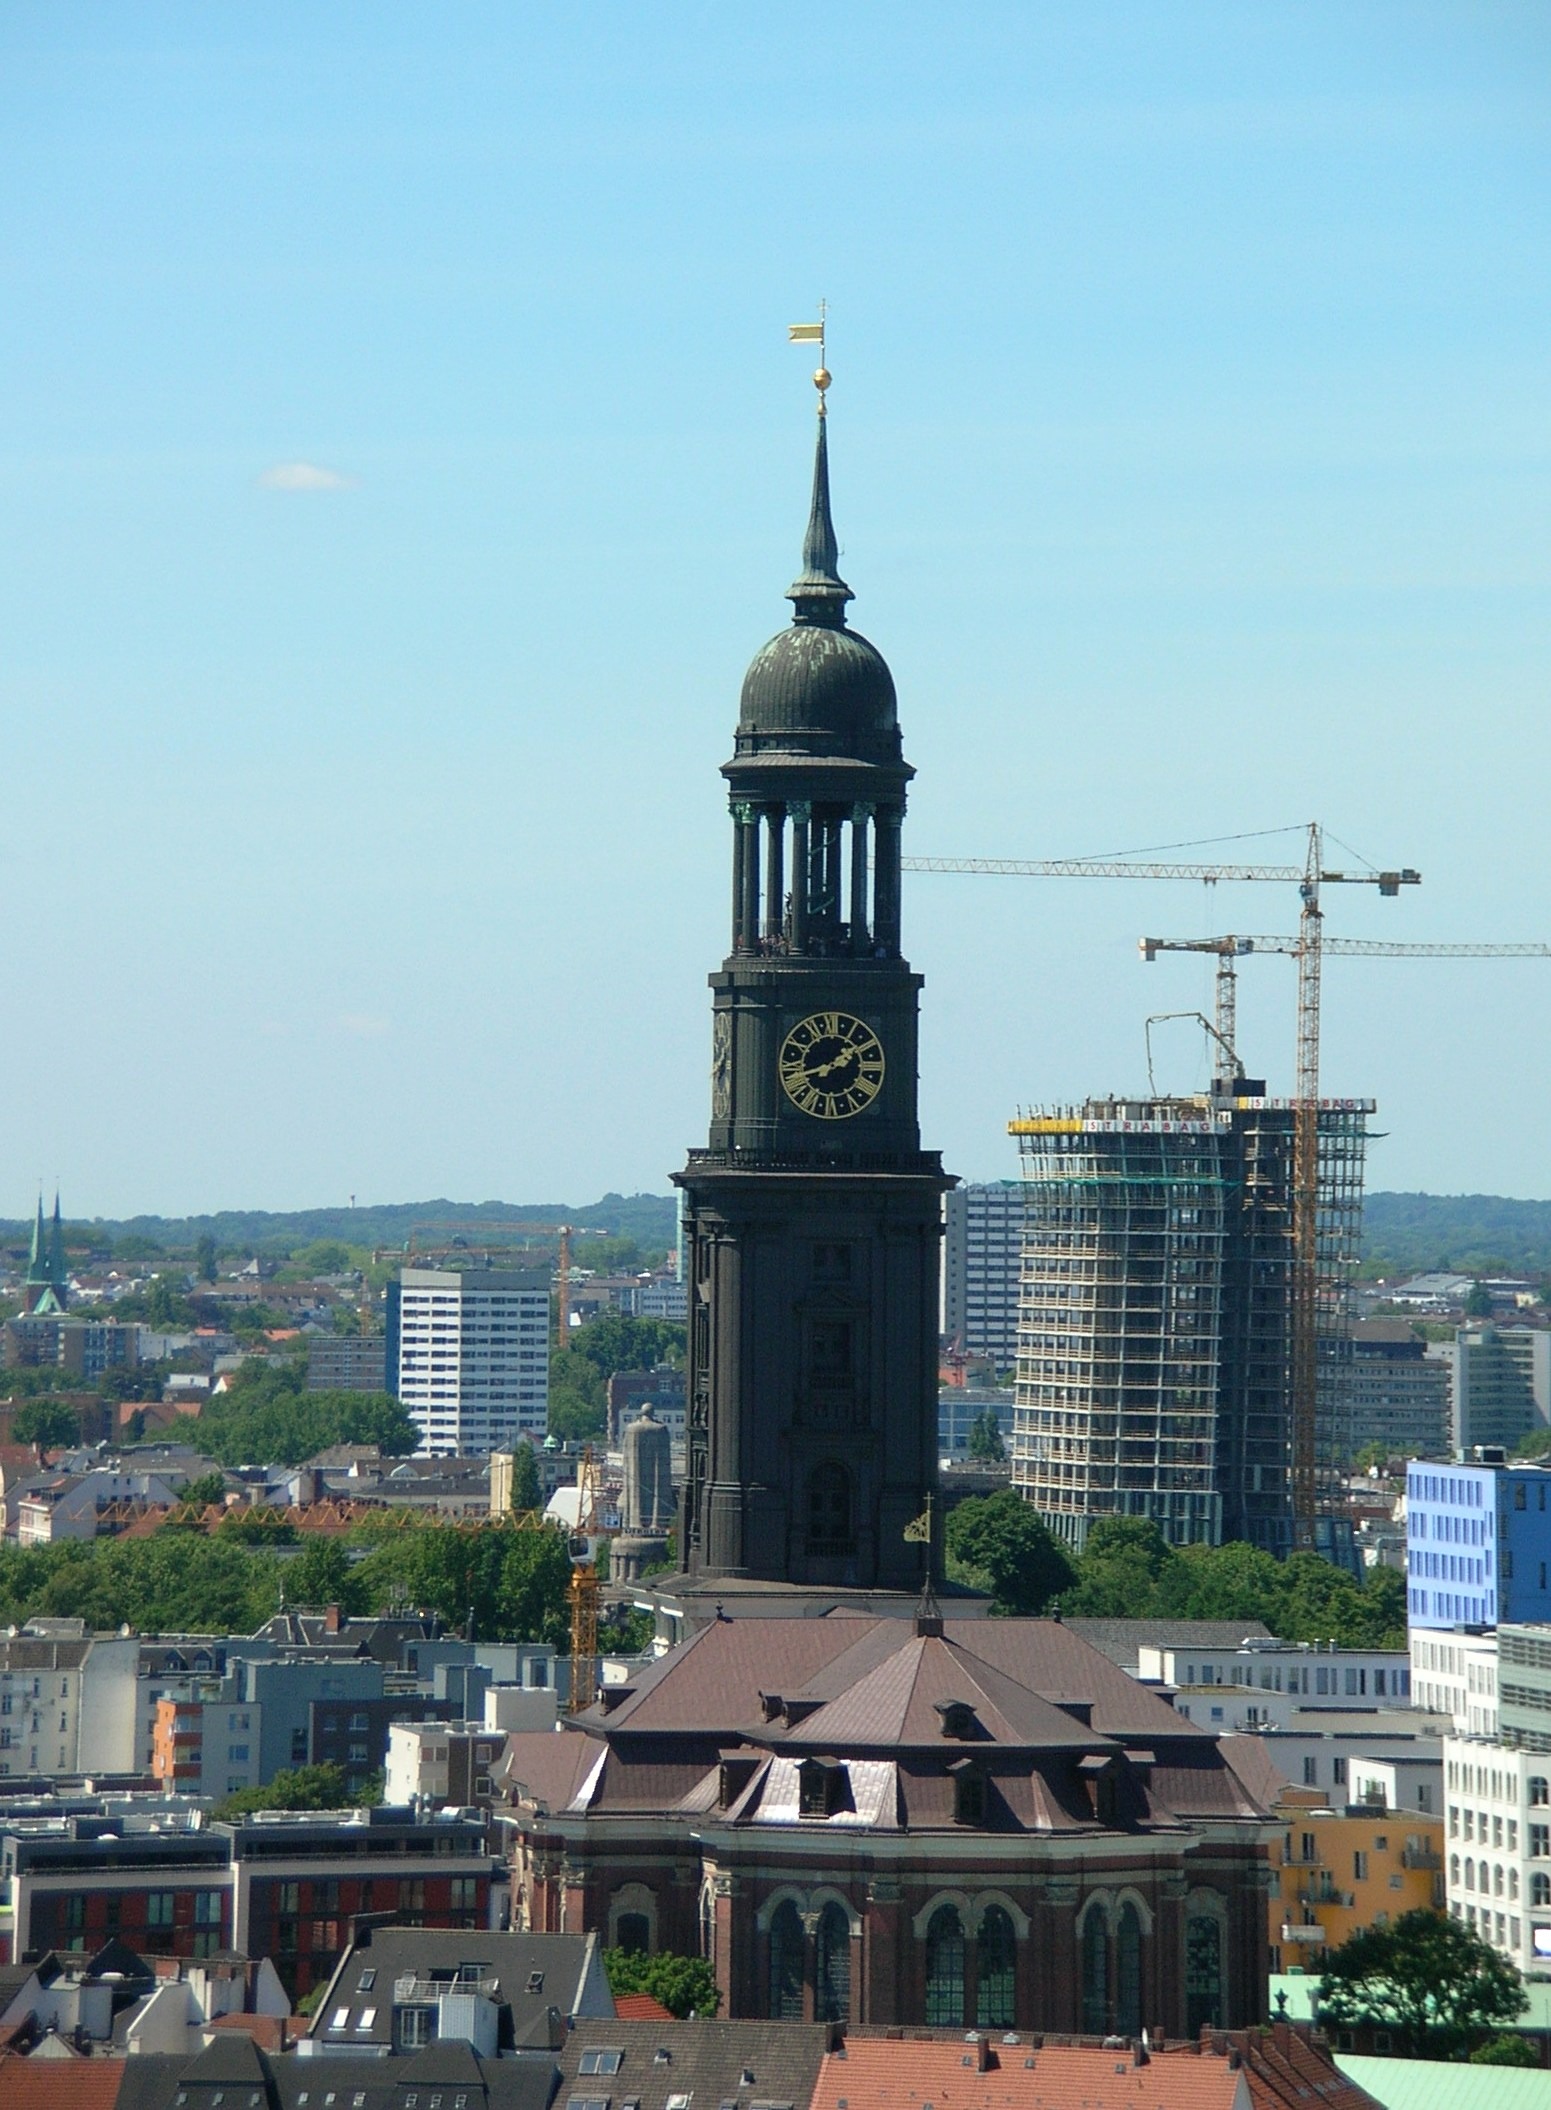
architecture, skyline, building, city, skyscraper, cityscape, downtown, tower, landmark, church, place of worship, clock tower, bell tower, spire, steeple, mosque, st, dom, elbe, hamburg, metropolis, port city, st michaelis, urban area, human settlement, michaelis